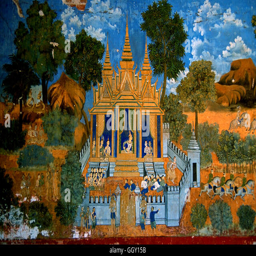
buddhist place of worship dates and has a continuous wall mural 500m in length that tells the history